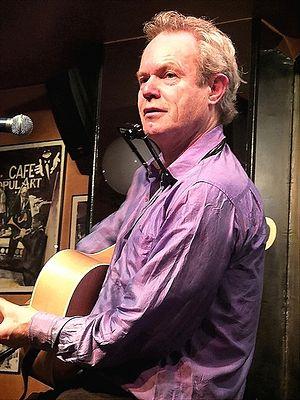
Chris Jagger est un musicien anglais, né le 19 décembre 1947 à Dartford, une ville du Kent située à une vingtaine de kilomètres au sud-est de Londres.